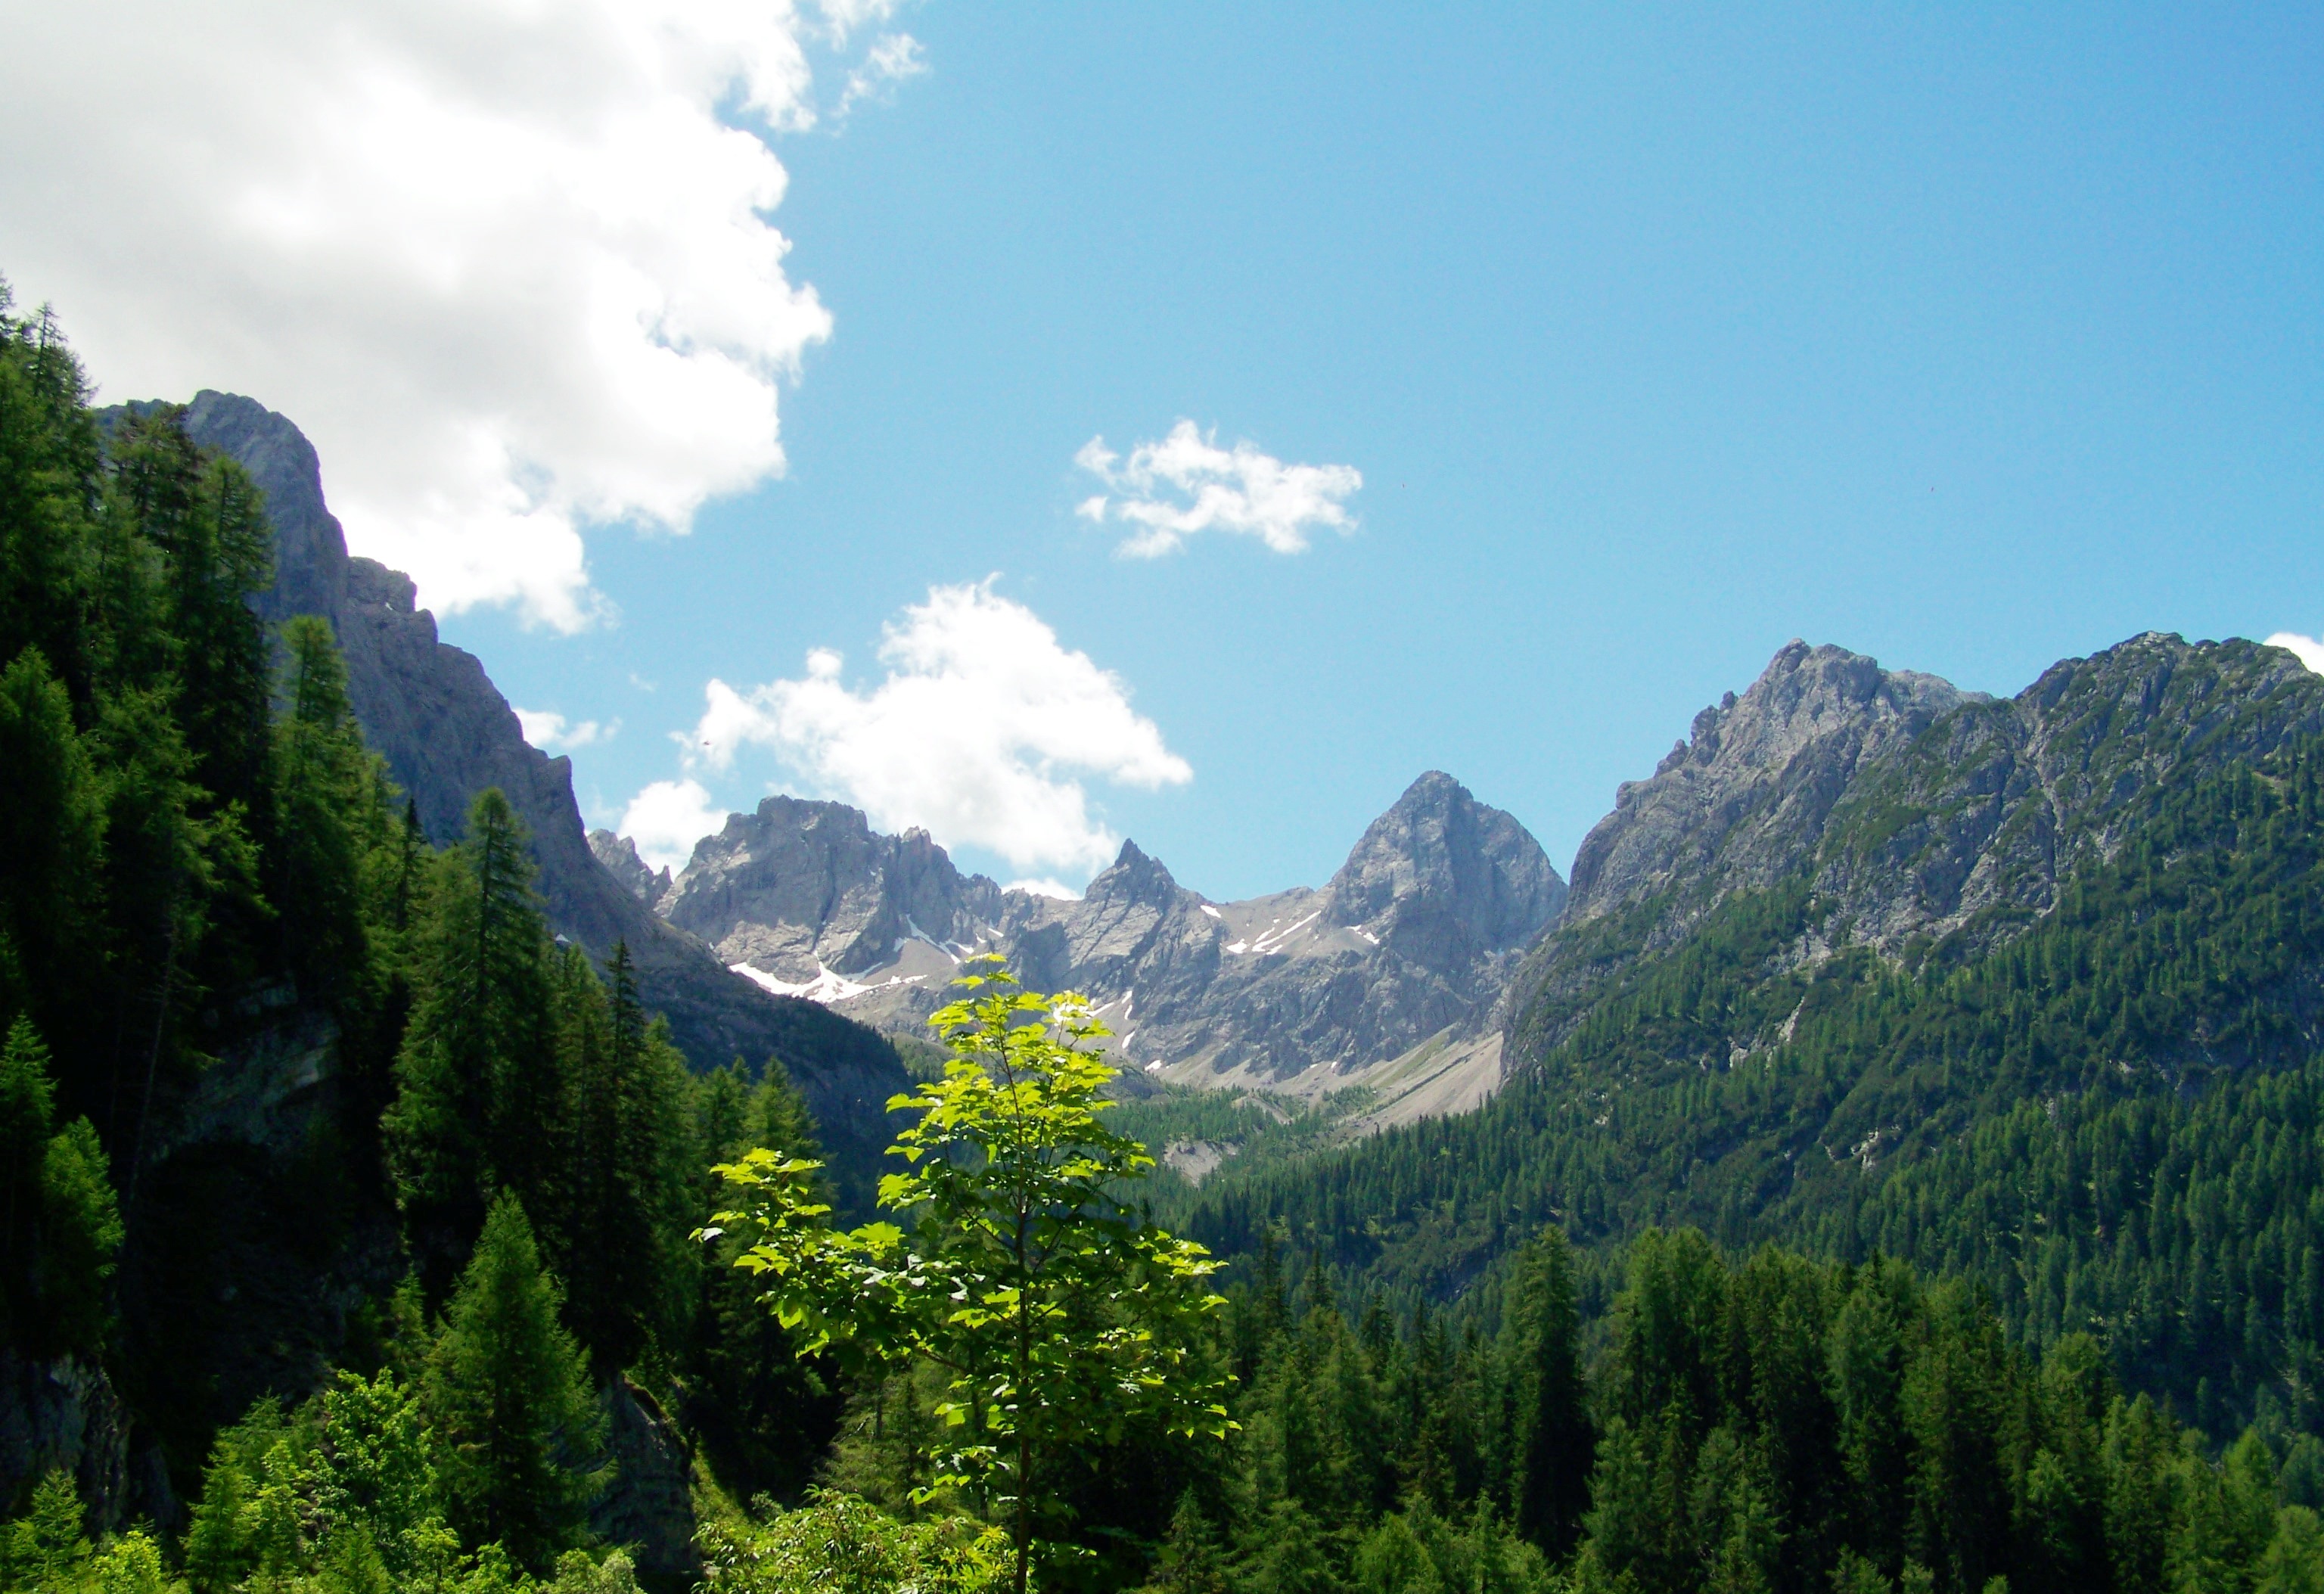
landscape, tree, nature, forest, wilderness, mountain, meadow, valley, mountain range, park, national park, ridge, alps, plateau, ecosystem, landform, mountain pass, mountain peaks, hill station, geographical feature, mountainous landforms, alpine mountains